Turangalîla-Symphonie

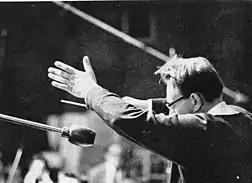
Maurice Le Roux conducting the "Turangalila-Symphonie"

No recording was made of the world premiere, and Bernstein himself did not return to the work in either concert performance or in the recording studio, but a recording exists of part of the rehearsals for the premiere in Boston, featuring the fifth and sixth movements.